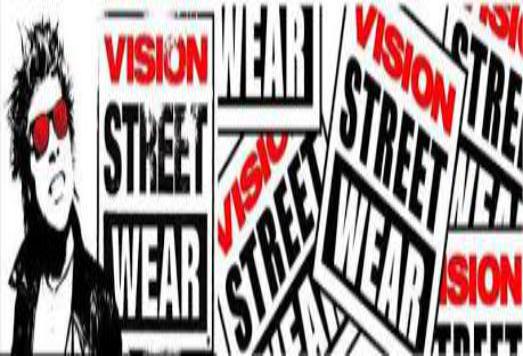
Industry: Clothes